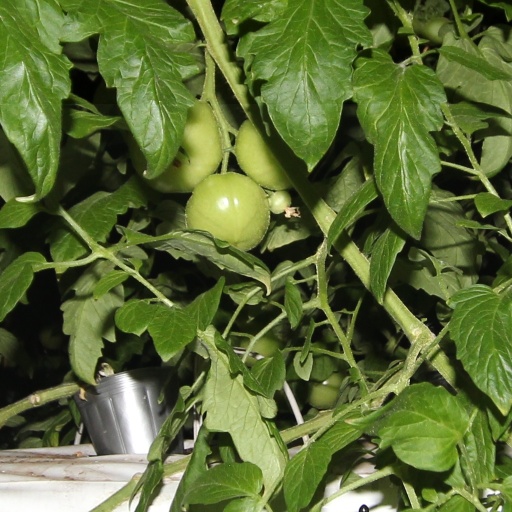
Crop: tomato